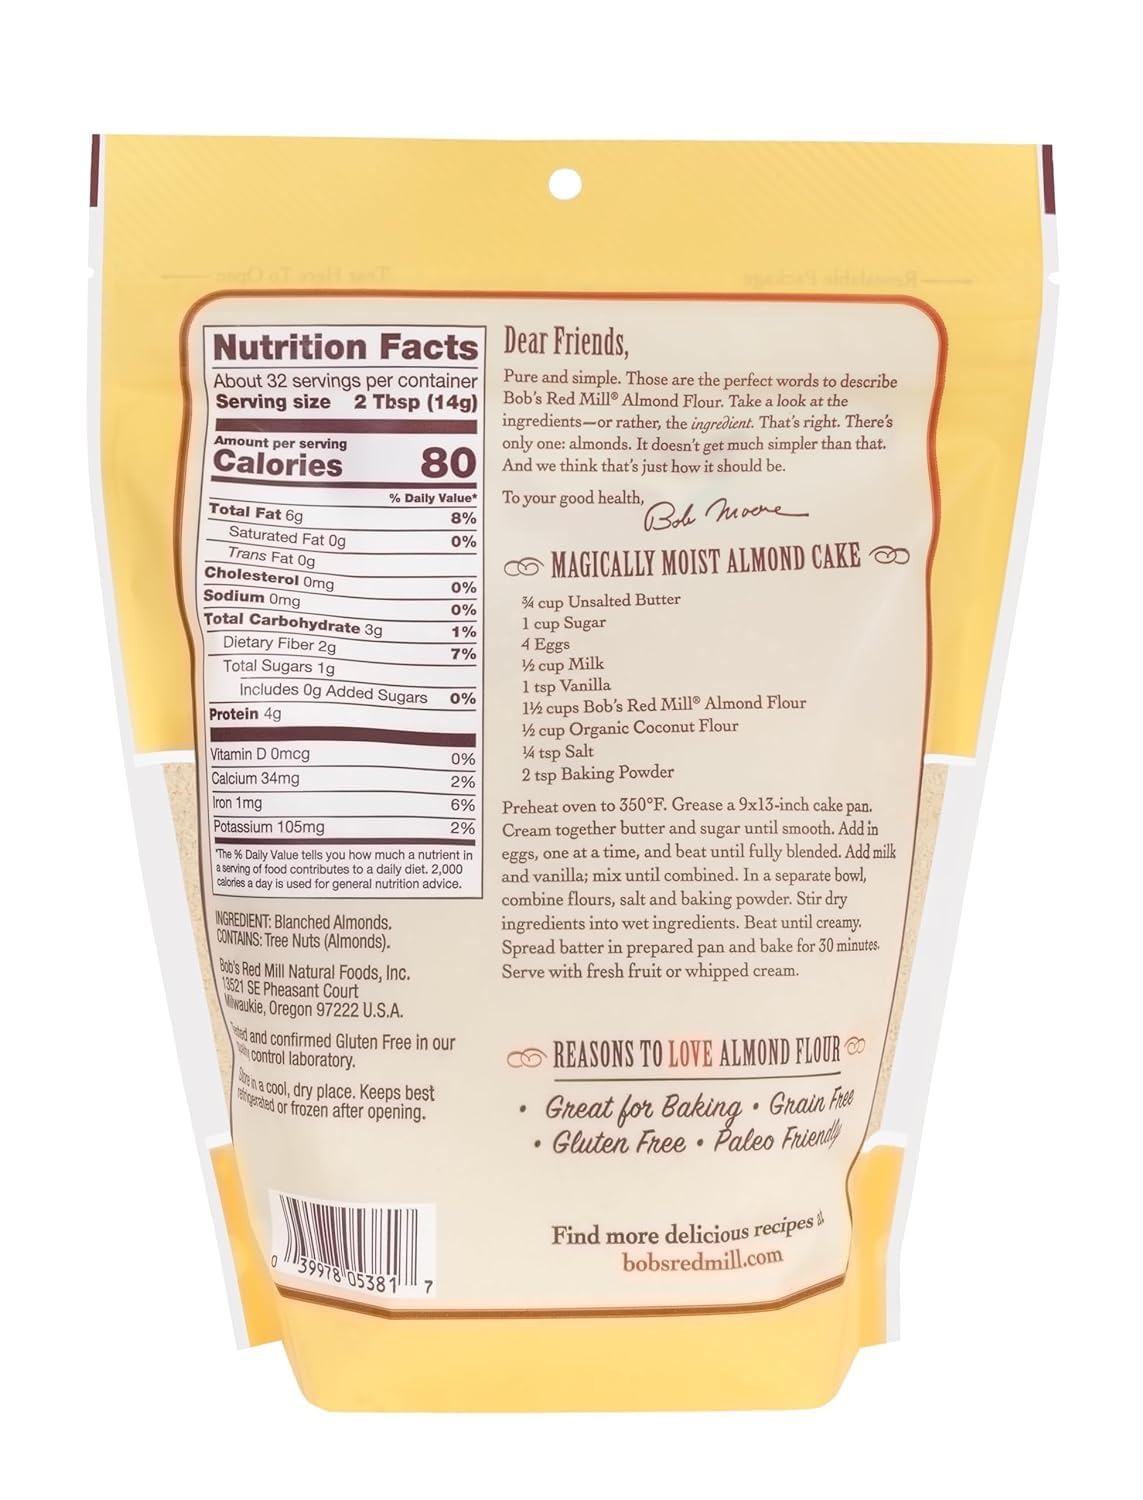
Item Name: Azeko Gluten Free Almond Flour. One-16 oz Packages of All Natural Finely Ground Bobs Red Mill Almond Flour
Value: 16.0
Unit: Ounce

Price: 23.46